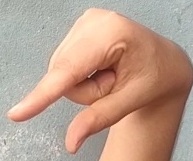
ASL sign: Q